The Snow Bride

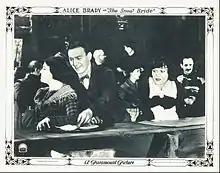
Lobby card

The Snow Bride is a 1923 American silent drama film directed by Henry Kolker, written by Julie Herne and Sonya Levien, and starring Alice Brady, Maurice 'Lefty' Flynn, Mario Majeroni, Nick Thompson, Jack Baston, and Stephen Grattan. It was released on April 29, 1923, by Paramount Pictures. It is not known whether the film currently survives.